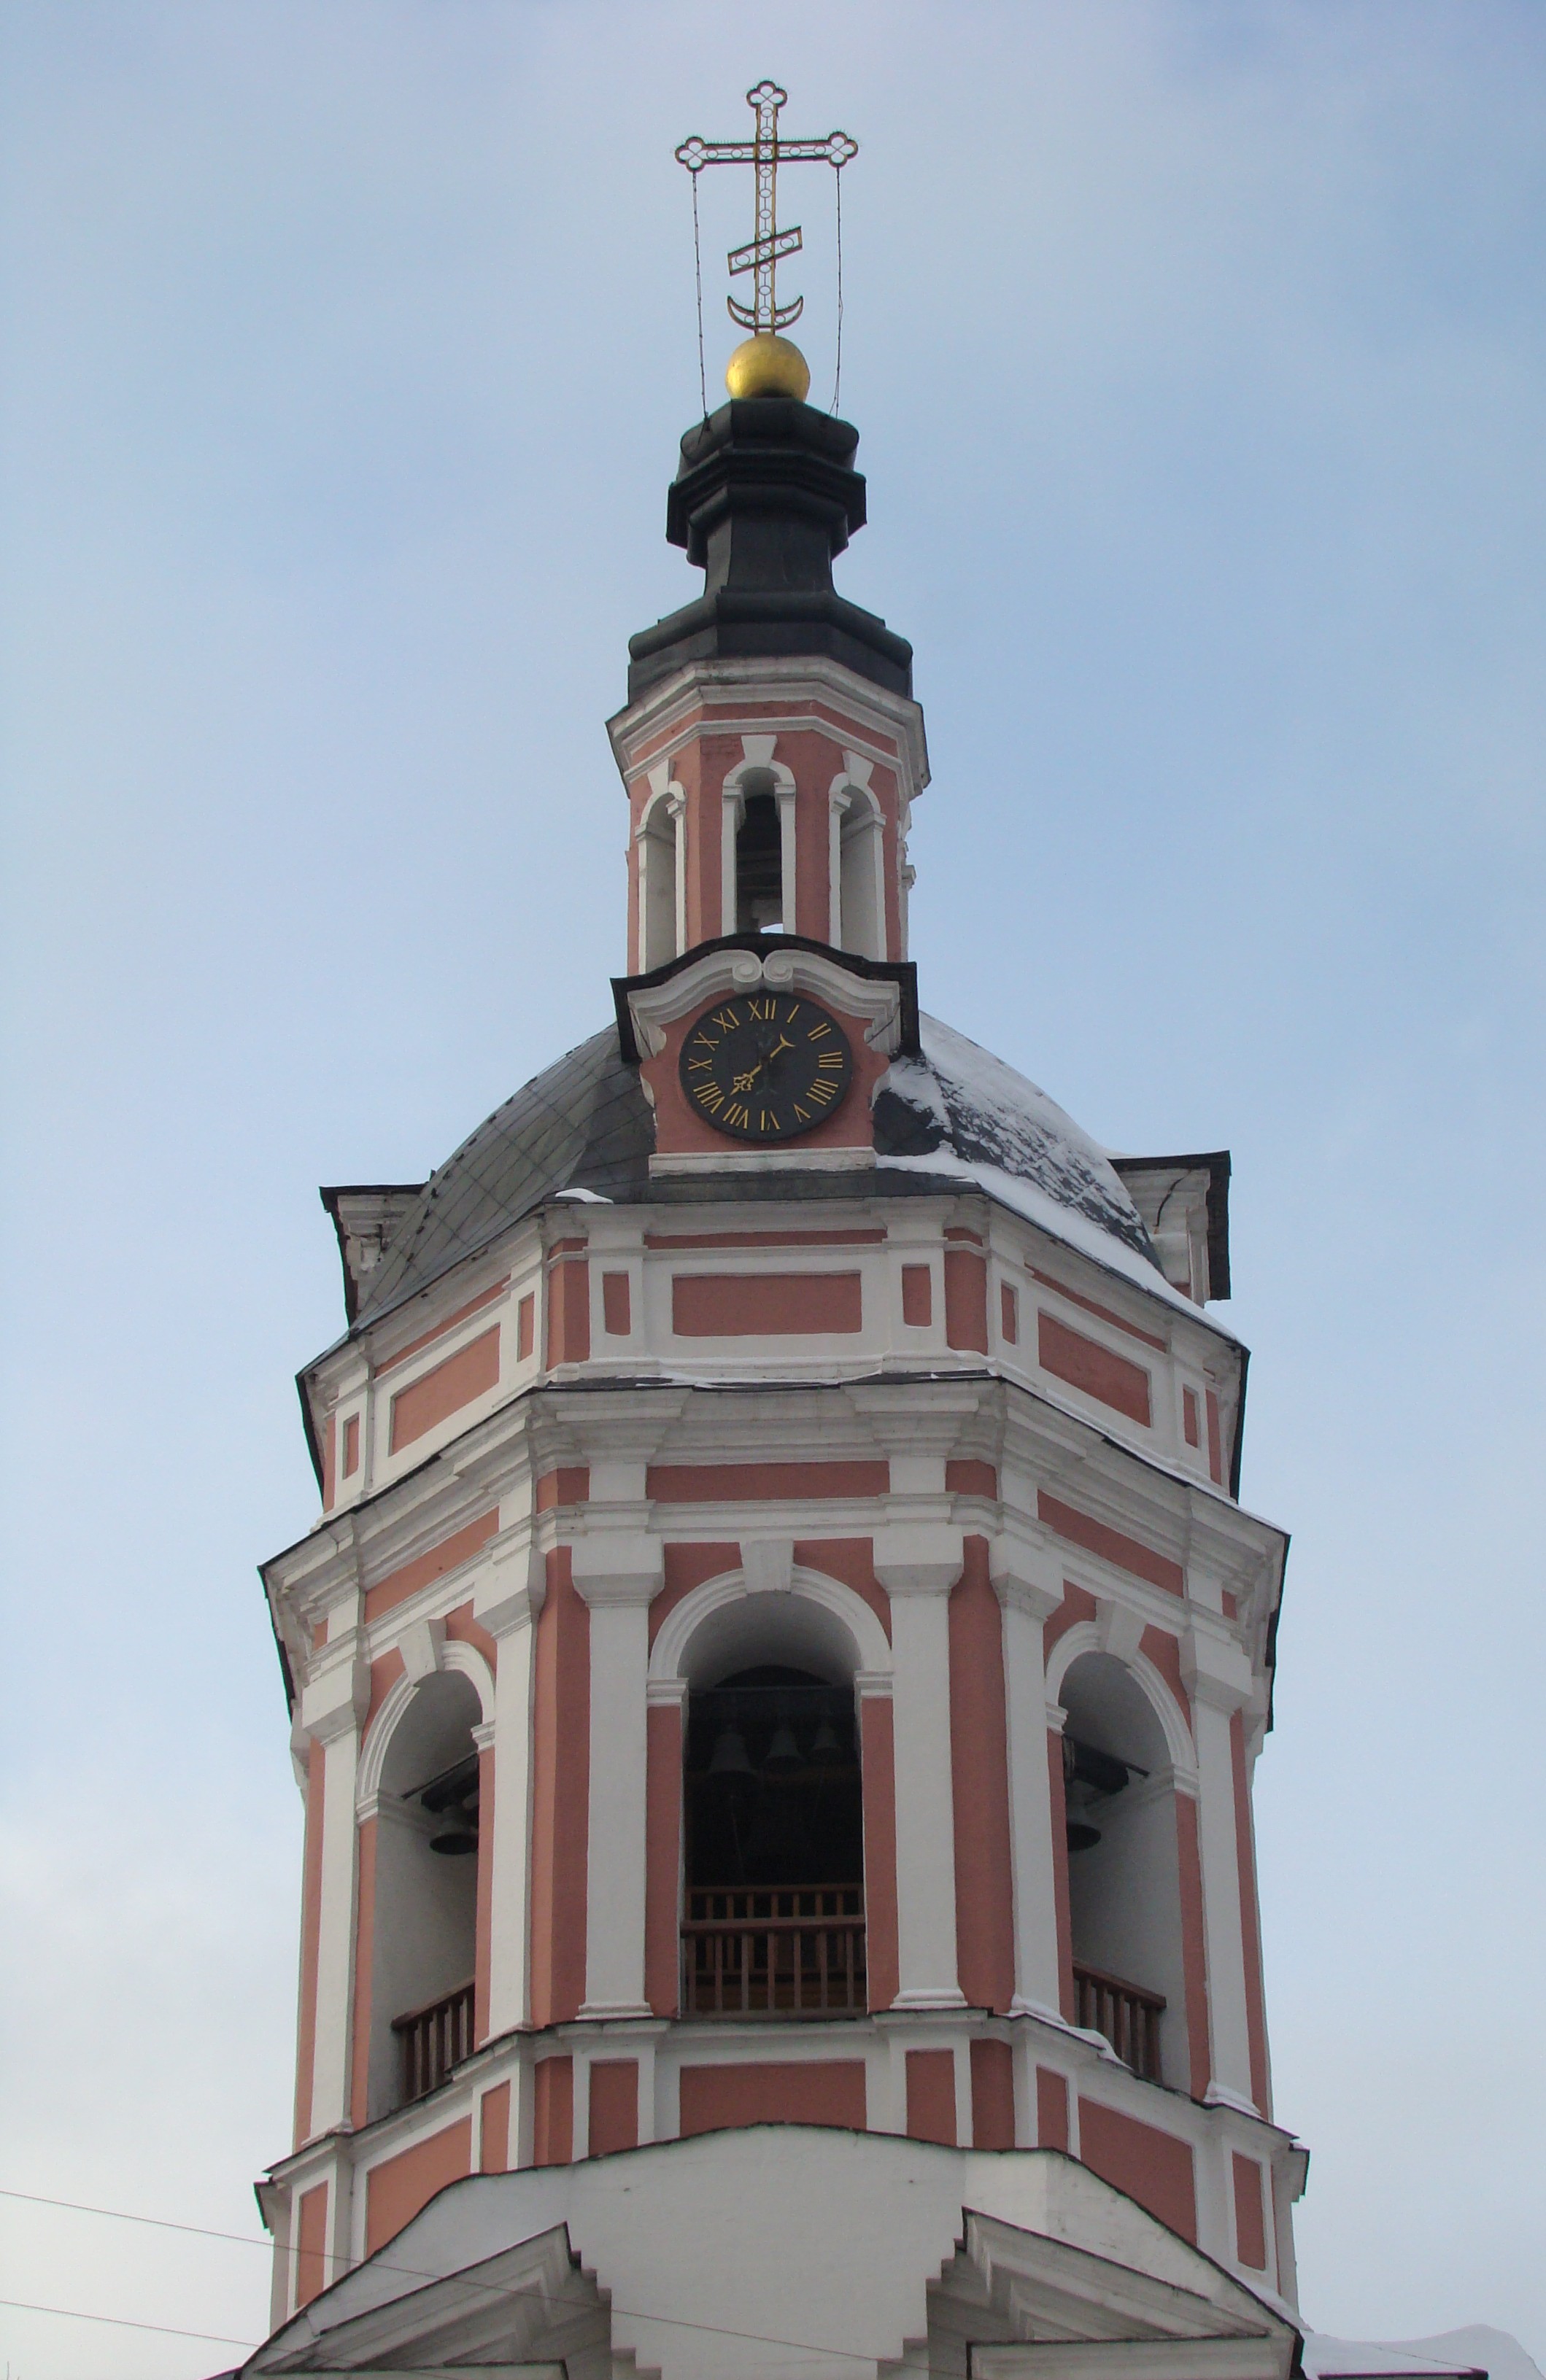
building, city, tower, landmark, church, place of worship, clock tower, bell tower, cool image, spire, steeple, monastery, sony, moscow, dome, russia, moskau, dsch9, control tower